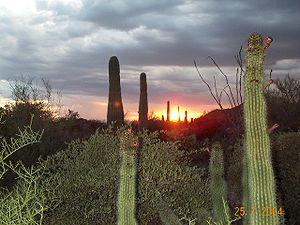
Saguaro, ou cactus candélabre, au coucher de soleil, Sonora Desert Museum en Arizona